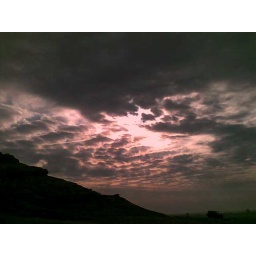
Sorry for the quality of the picture it was captured by my mobile phone in the desert while climbing the mountains